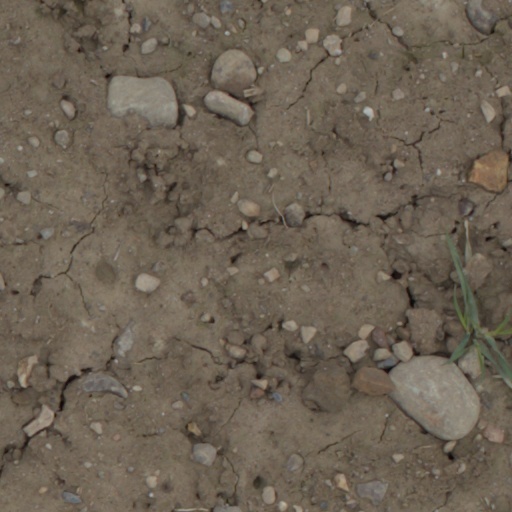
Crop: wheat